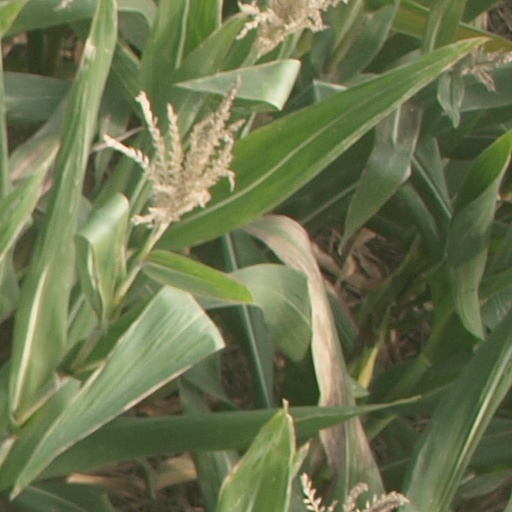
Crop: maize; corn